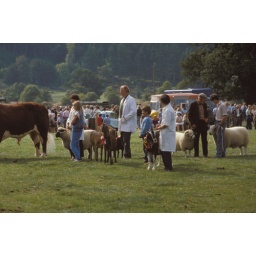
( II ) Llanrwst Show, bulls and sheep in parade ring, 1984